Super Bowl LIV

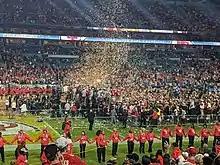
Trophy presentation after the game

San Francisco won the coin toss and deferred, allowing the Chiefs to start with the ball. After forcing the Chiefs to a three-and-out on the opening drive, the 49ers drove 62 yards in 10 plays, including a 32-yard run by wide receiver Deebo Samuel. Kicker Robbie Gould finished the drive with a 38-yard field goal to give the 49ers an early 3–0 lead. Kansas City responded by driving 75 yards in 15 plays, which took 7:26 off the clock. Quarterback Patrick Mahomes completed five of seven passes for 40 yards on the drive, while running back Damien Williams rushed four times for 25 yards. Mahomes finished the drive with a 1-yard touchdown run to give the Chiefs a 7–3 lead with 31 seconds left in the first quarter. It was the first deficit San Francisco faced in the postseason.